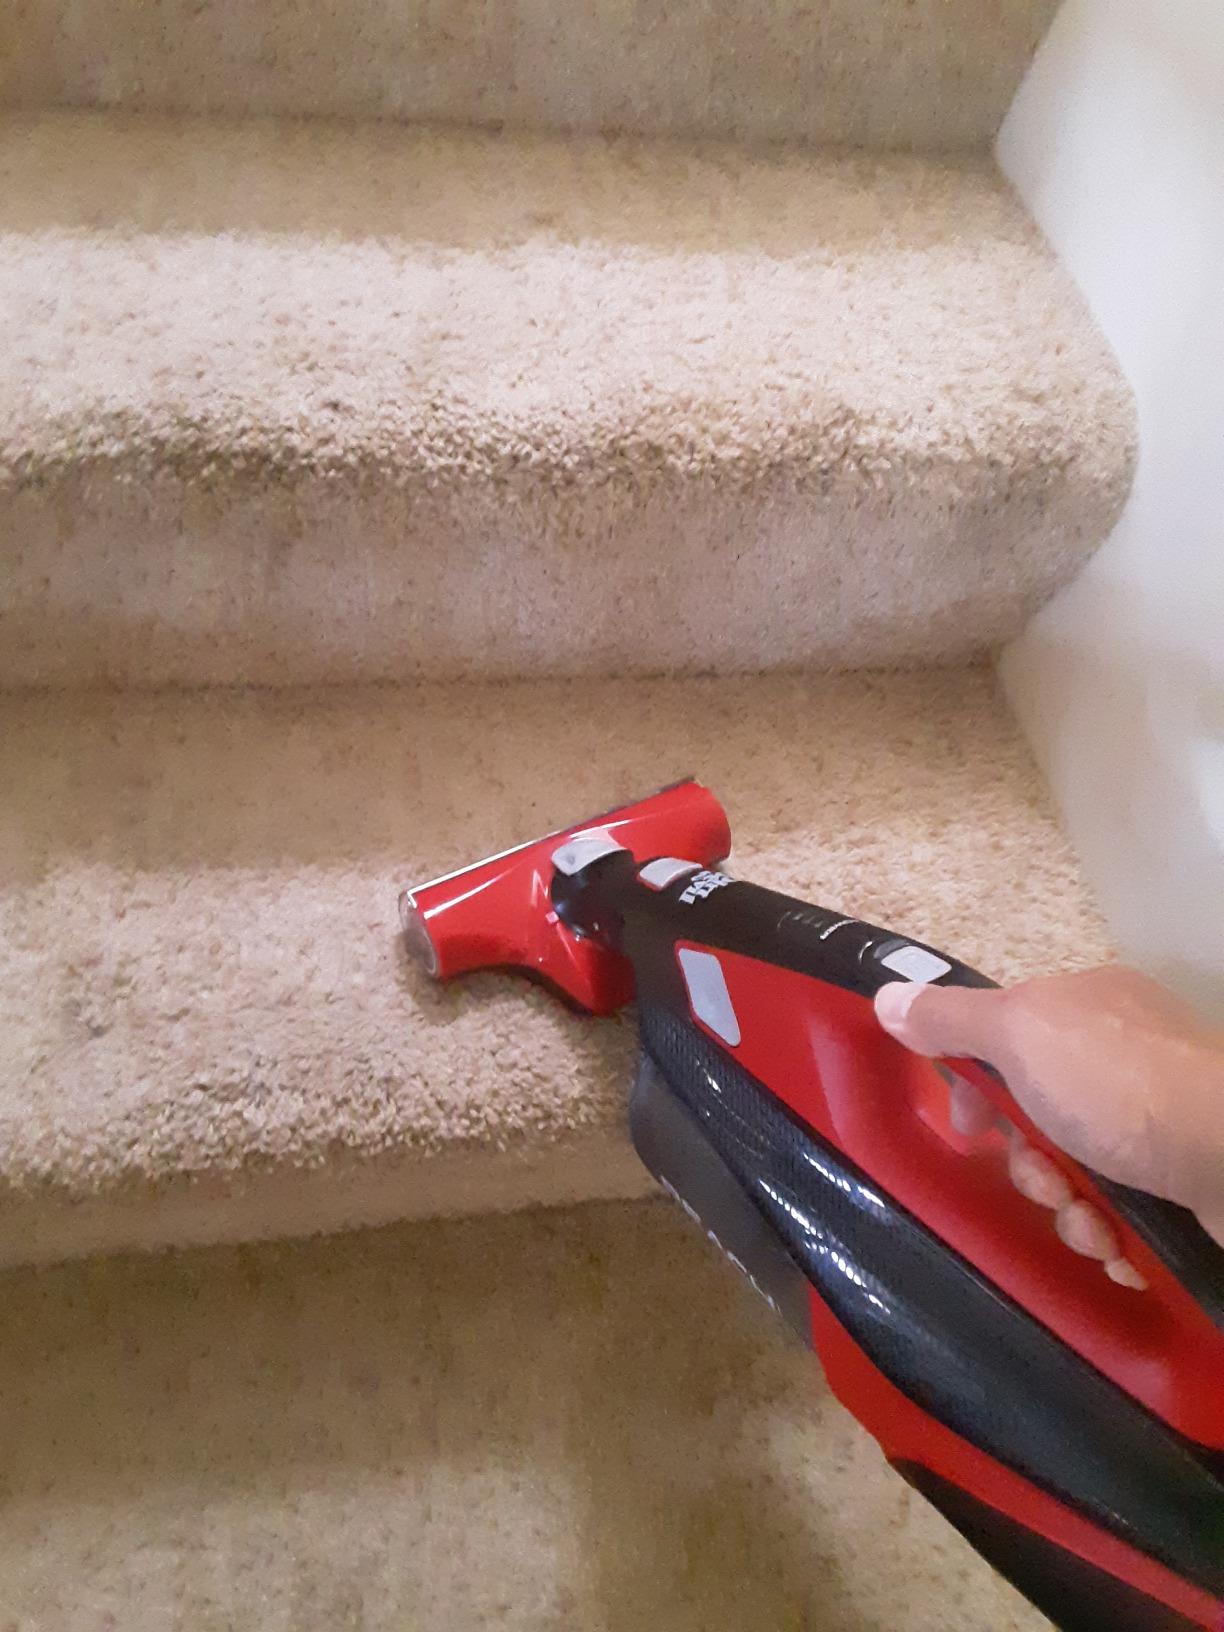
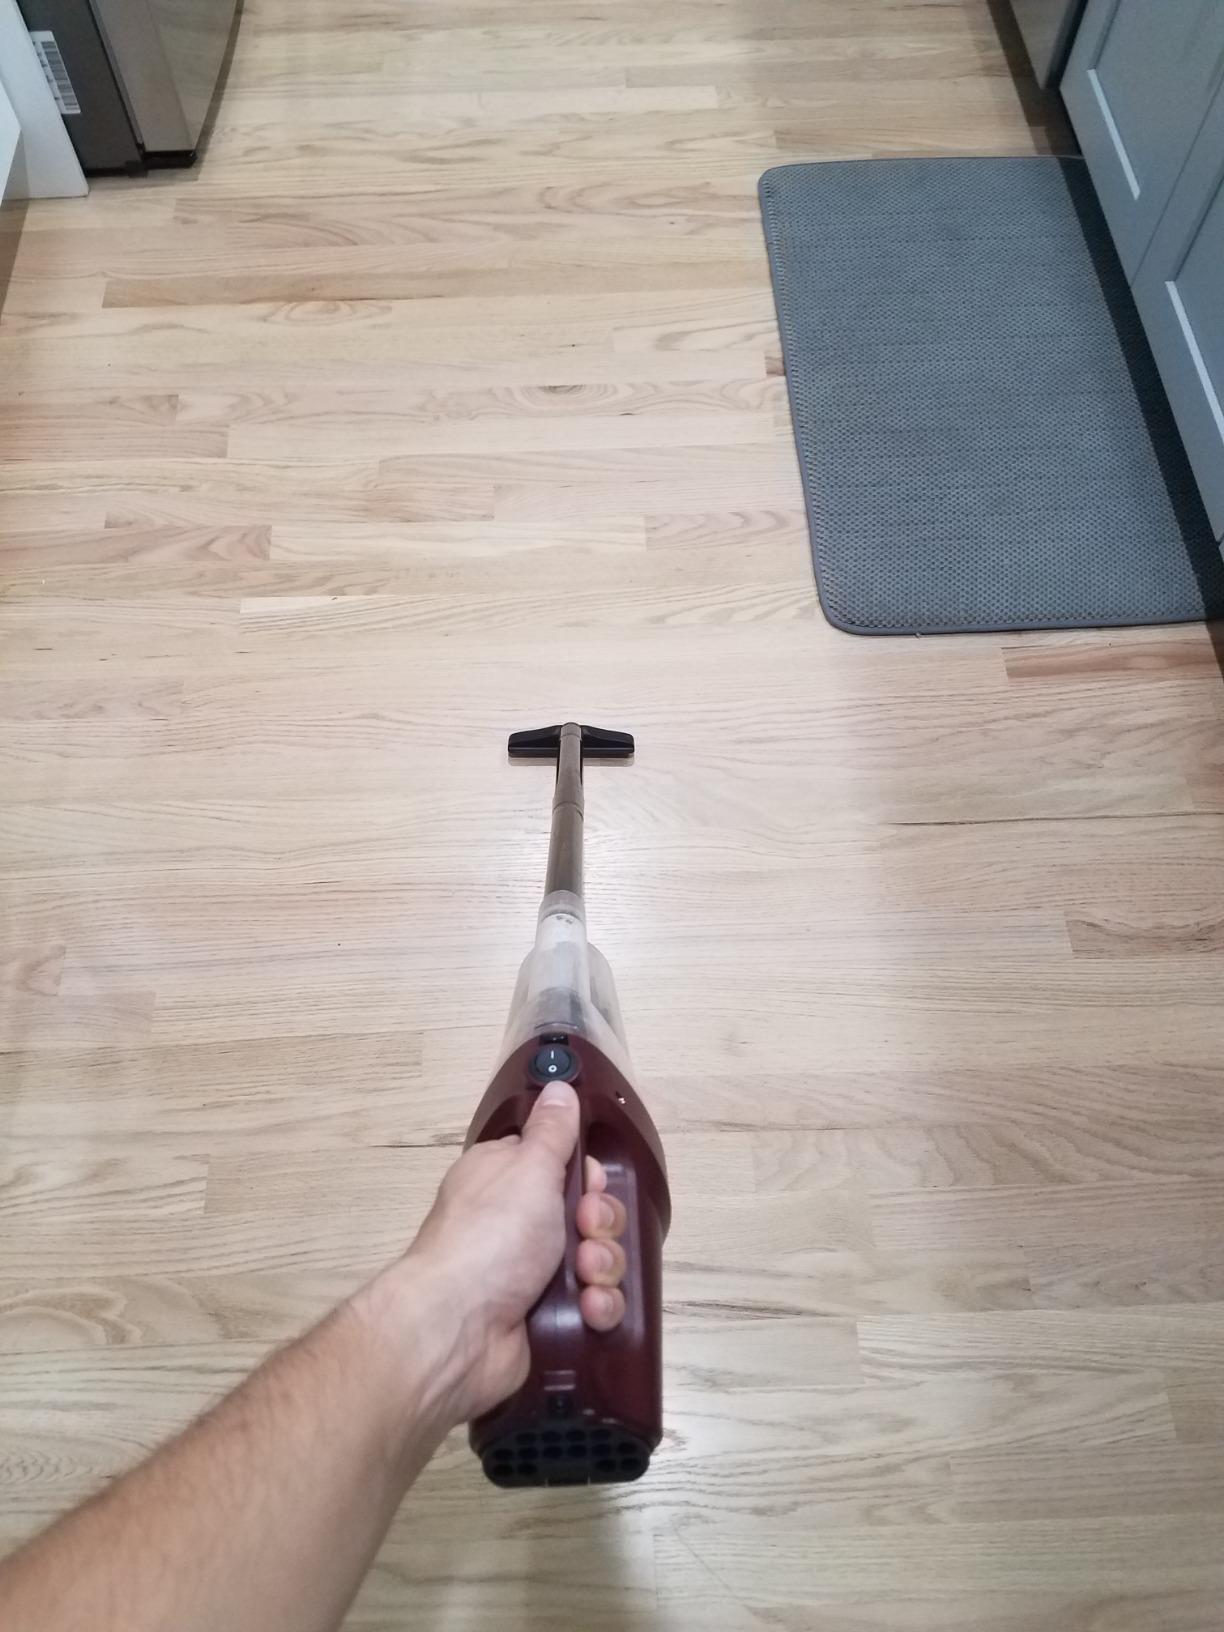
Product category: items_vacuum
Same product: no